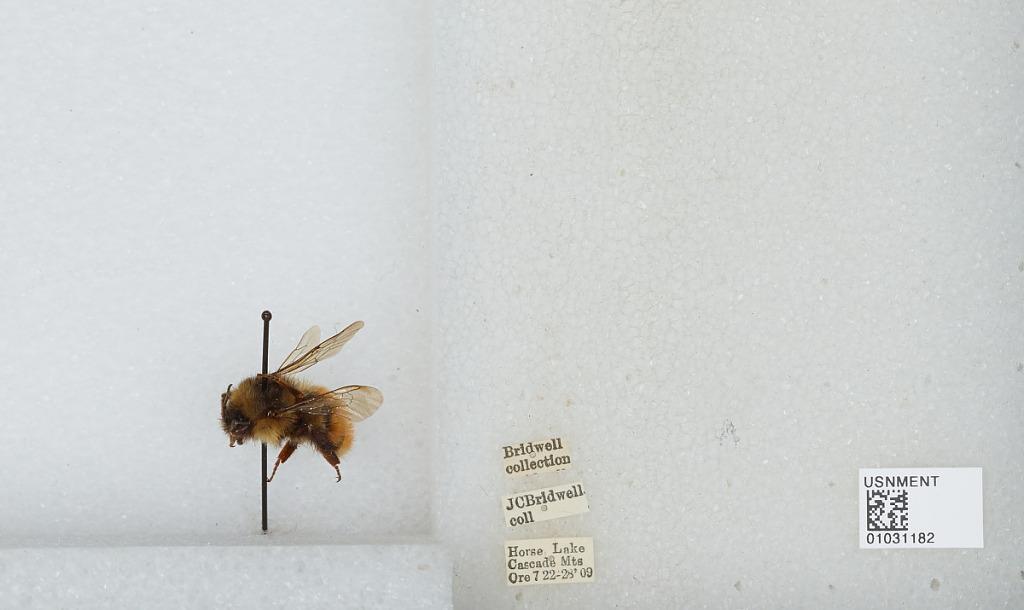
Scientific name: Bombus (Pyrobombus) melanopygus Nylander
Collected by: J. Bridwell
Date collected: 1909-7-22
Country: United States
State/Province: Oregon
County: Lane
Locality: Horse Lake, Cascade Mountains
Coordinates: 44.0003, -121.873